Time Out for Ginger

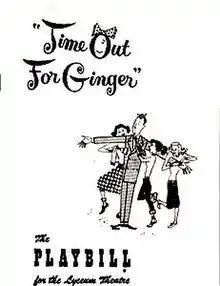
Original "Playbill" for "Time Out for Ginger"

Time Out for Ginger is a Broadway comedy written by Ronald Alexander, and directed by Shepard Traube (1907–1983), that ran 248 performances at the Lyceum Theatre from November 26, 1952, to June 27, 1953, before becoming hugely popular in regional theatres throughout the 1950s and early 1960s.